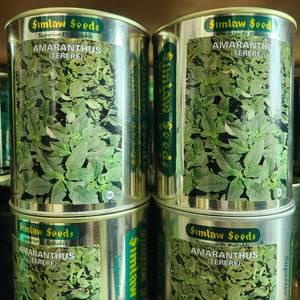
Mbegu za mazao zikiwa zimehifadhiwa katika makopo ya chuma na kufungwa vizuri ili zisiweze kuharibika au kumwagika, kukiwa na jina la mbegu hizo kwenye kopo pamoja na picha ya mmea pindi utakapokua.